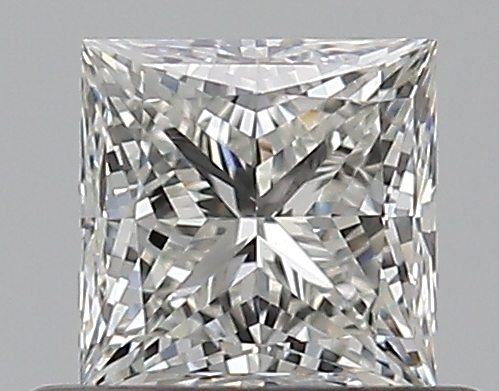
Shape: princess
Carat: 0.5
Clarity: VS1
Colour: I
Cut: EX
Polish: EX
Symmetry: VG
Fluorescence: N
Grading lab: GIA
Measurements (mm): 4.28 x 4.24 x 3.03